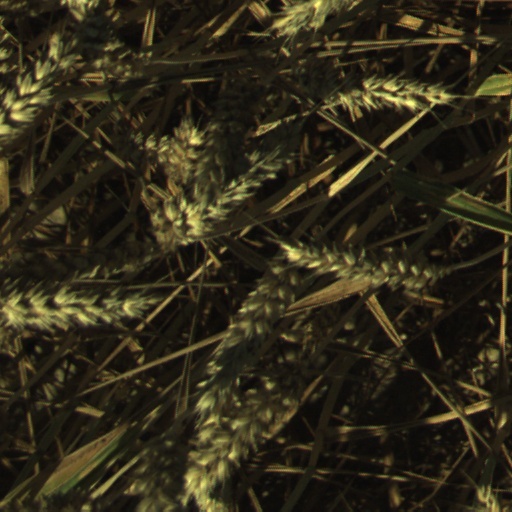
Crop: wheat